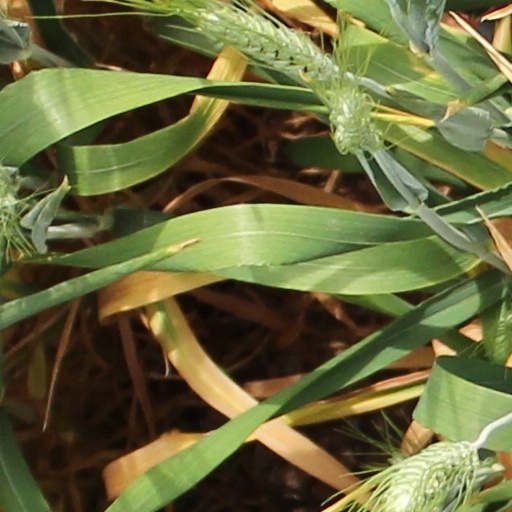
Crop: wheat